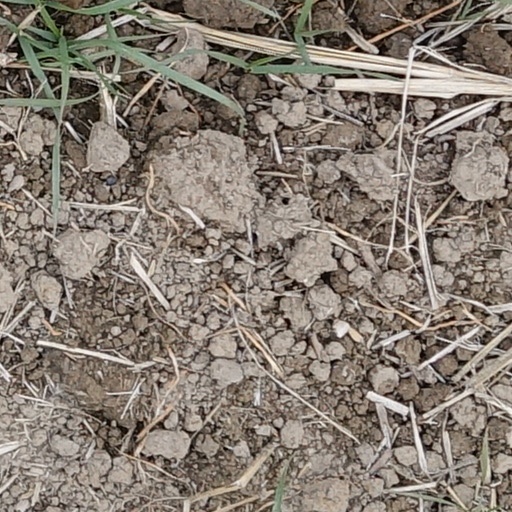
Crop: wheat